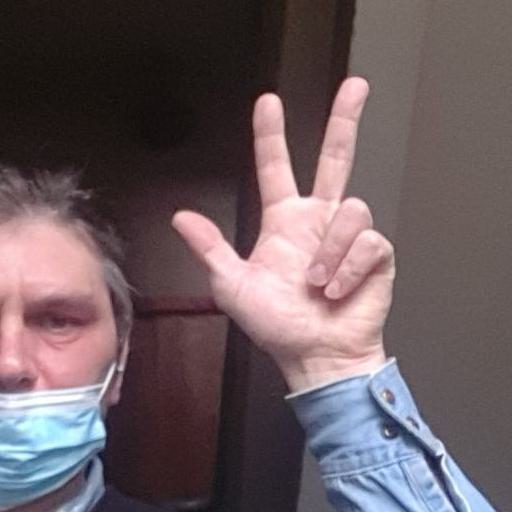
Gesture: three2